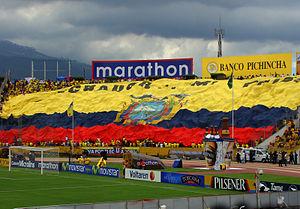
L'Estadio Olimpico Atahualpa est un stade à usage multiple situé à Quito, en Équateur.